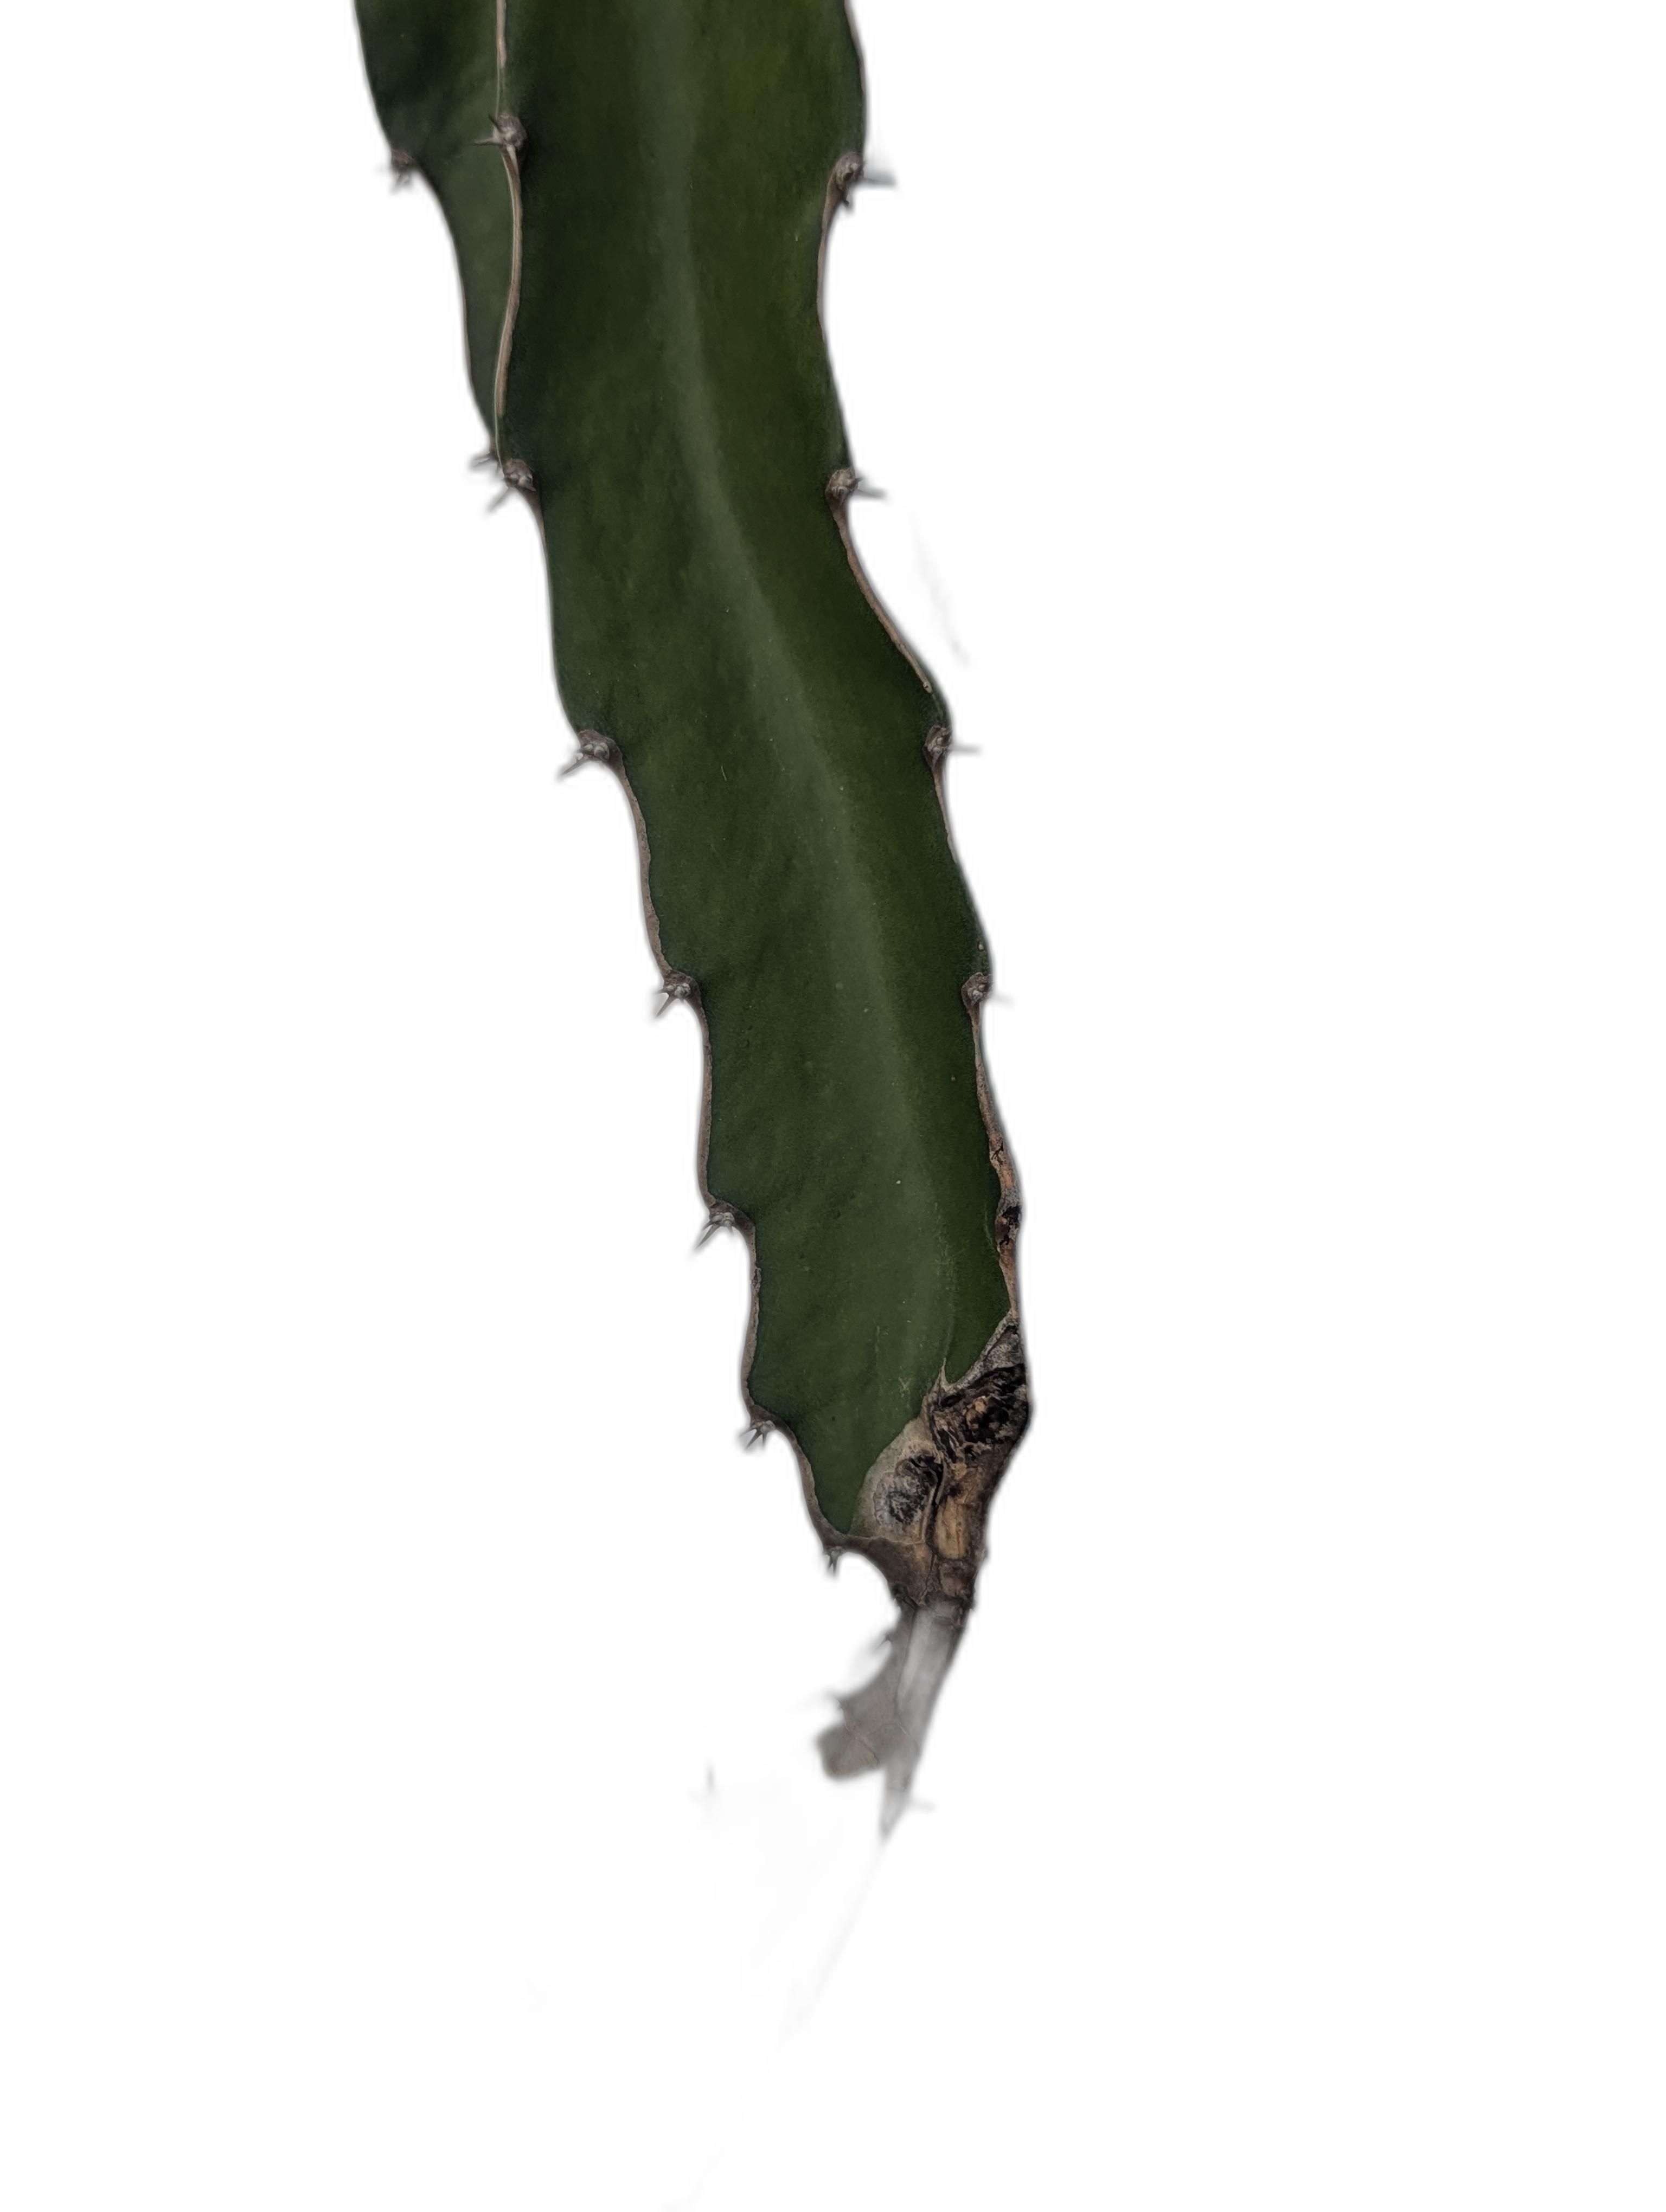
Label: Good leaf